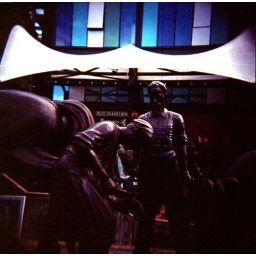
Man and horse statue in Camden market